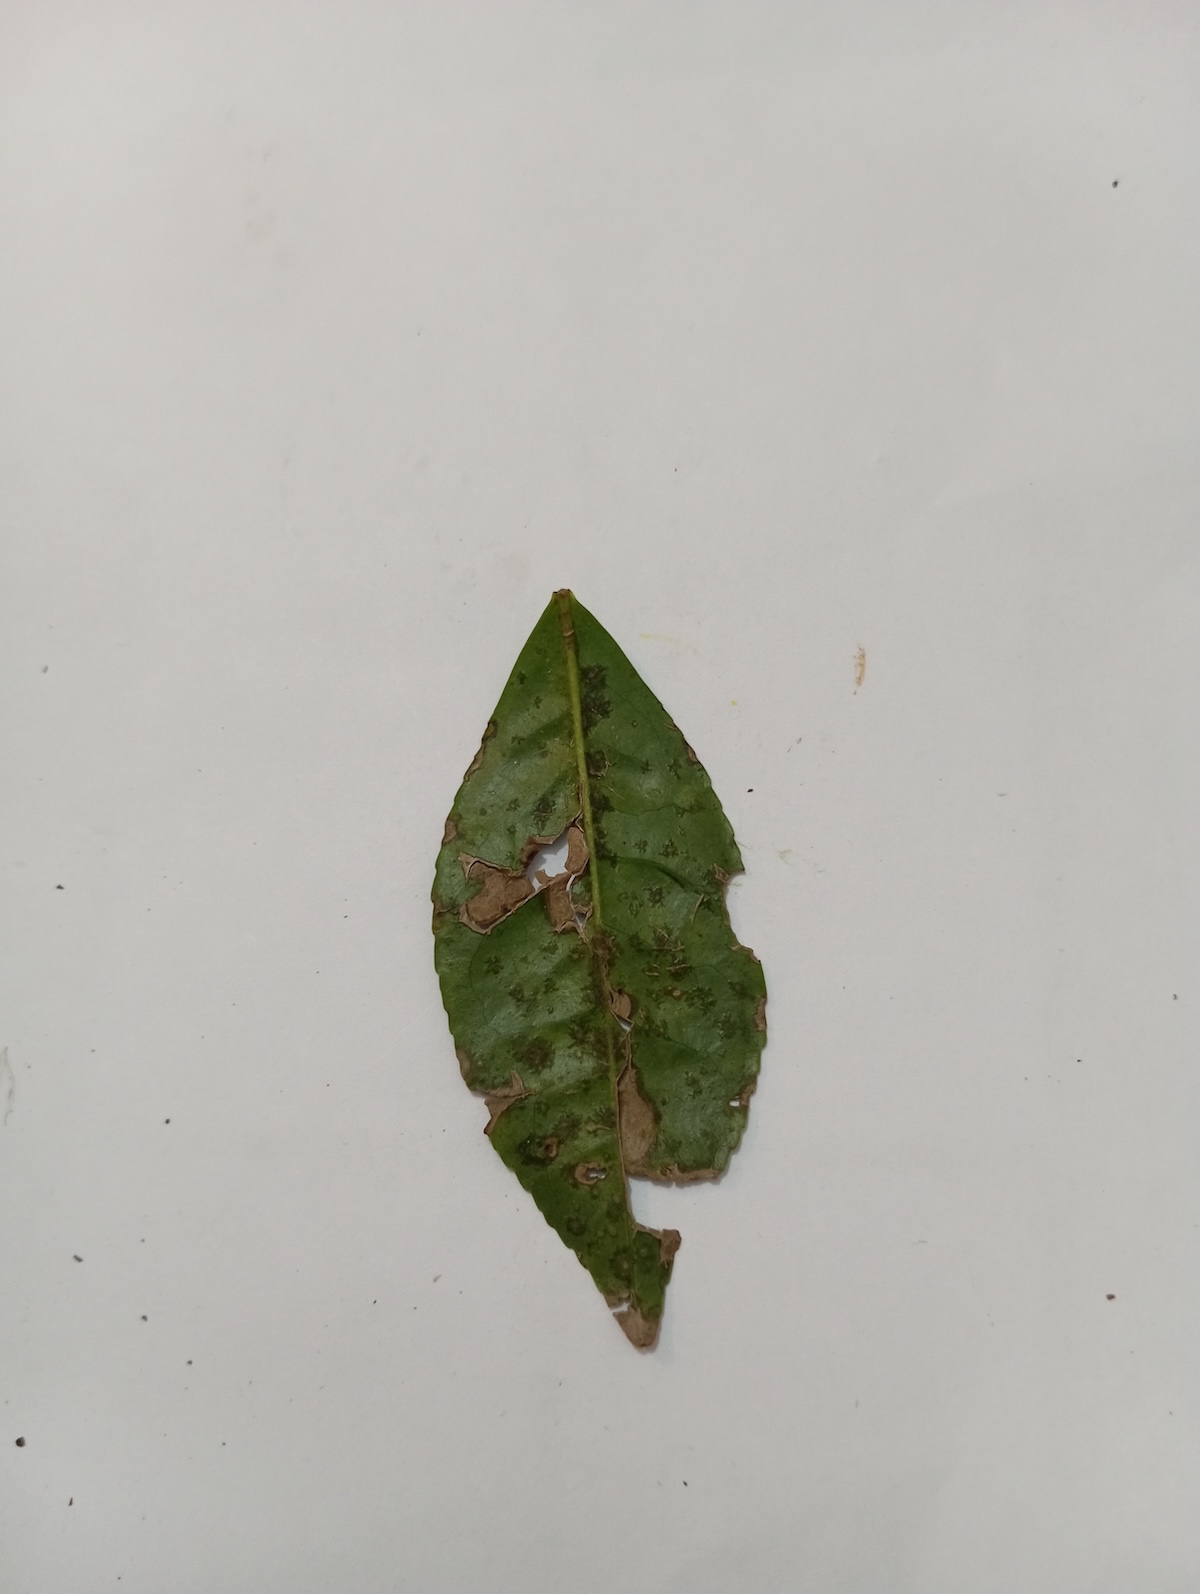
Label: Brown Blight